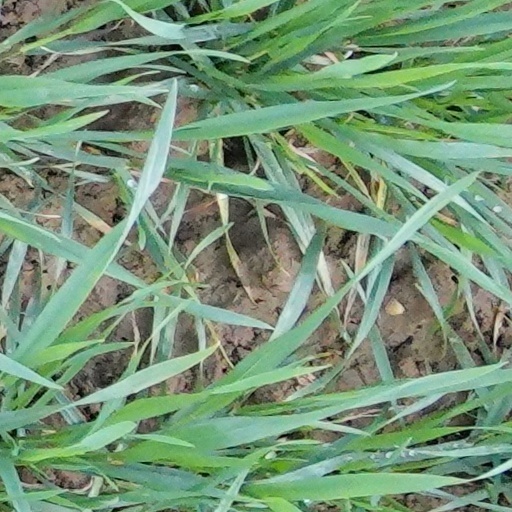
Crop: wheat